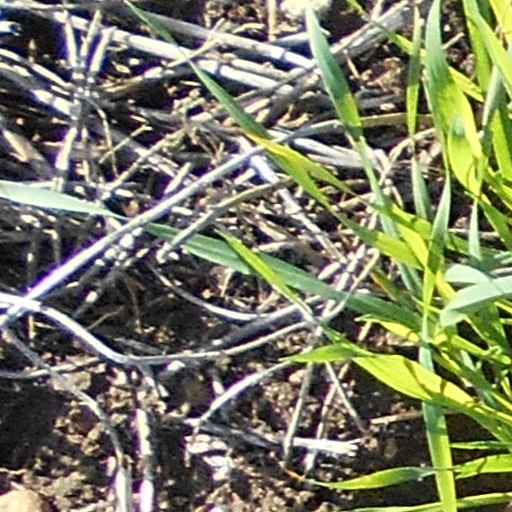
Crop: wheat